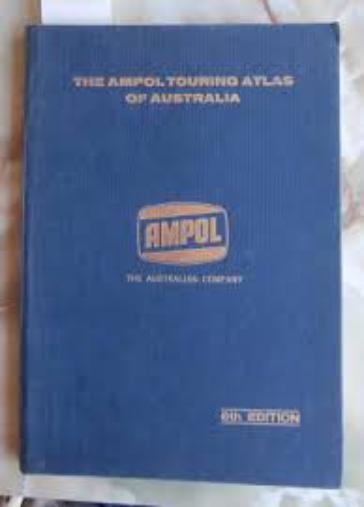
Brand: Ampol
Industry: Others